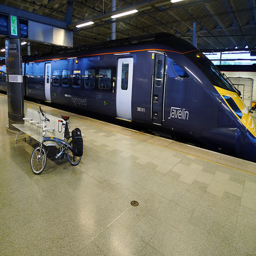
A purple train sitting inside of a train station.
A bike next to a bench near a train at a station.
A train at its station next to a bicycle leaning on a bench.
A blue and yellow train sitting near a platform containing a bench and a moped.
A bike leans against a bench with a train in the background.